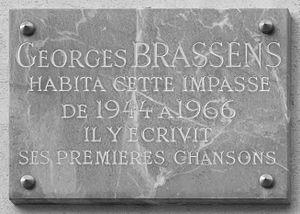
Impasse Florimont, Paris 14è, Métro Plaisance
Georges Brassens, né à Sète le 22 octobre 1921 et mort à Saint-Gély-du-Fesc le 29 octobre 1981, est un auteur-compositeur-interprète français.
L’impasse Florimont est située dans le 14ᵉ arrondissement de Paris dans le quartier de Plaisance.